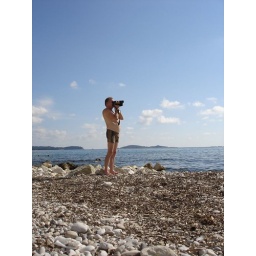
This guy was actually filming the girls on the beach and walking around, hence the bump in his pants